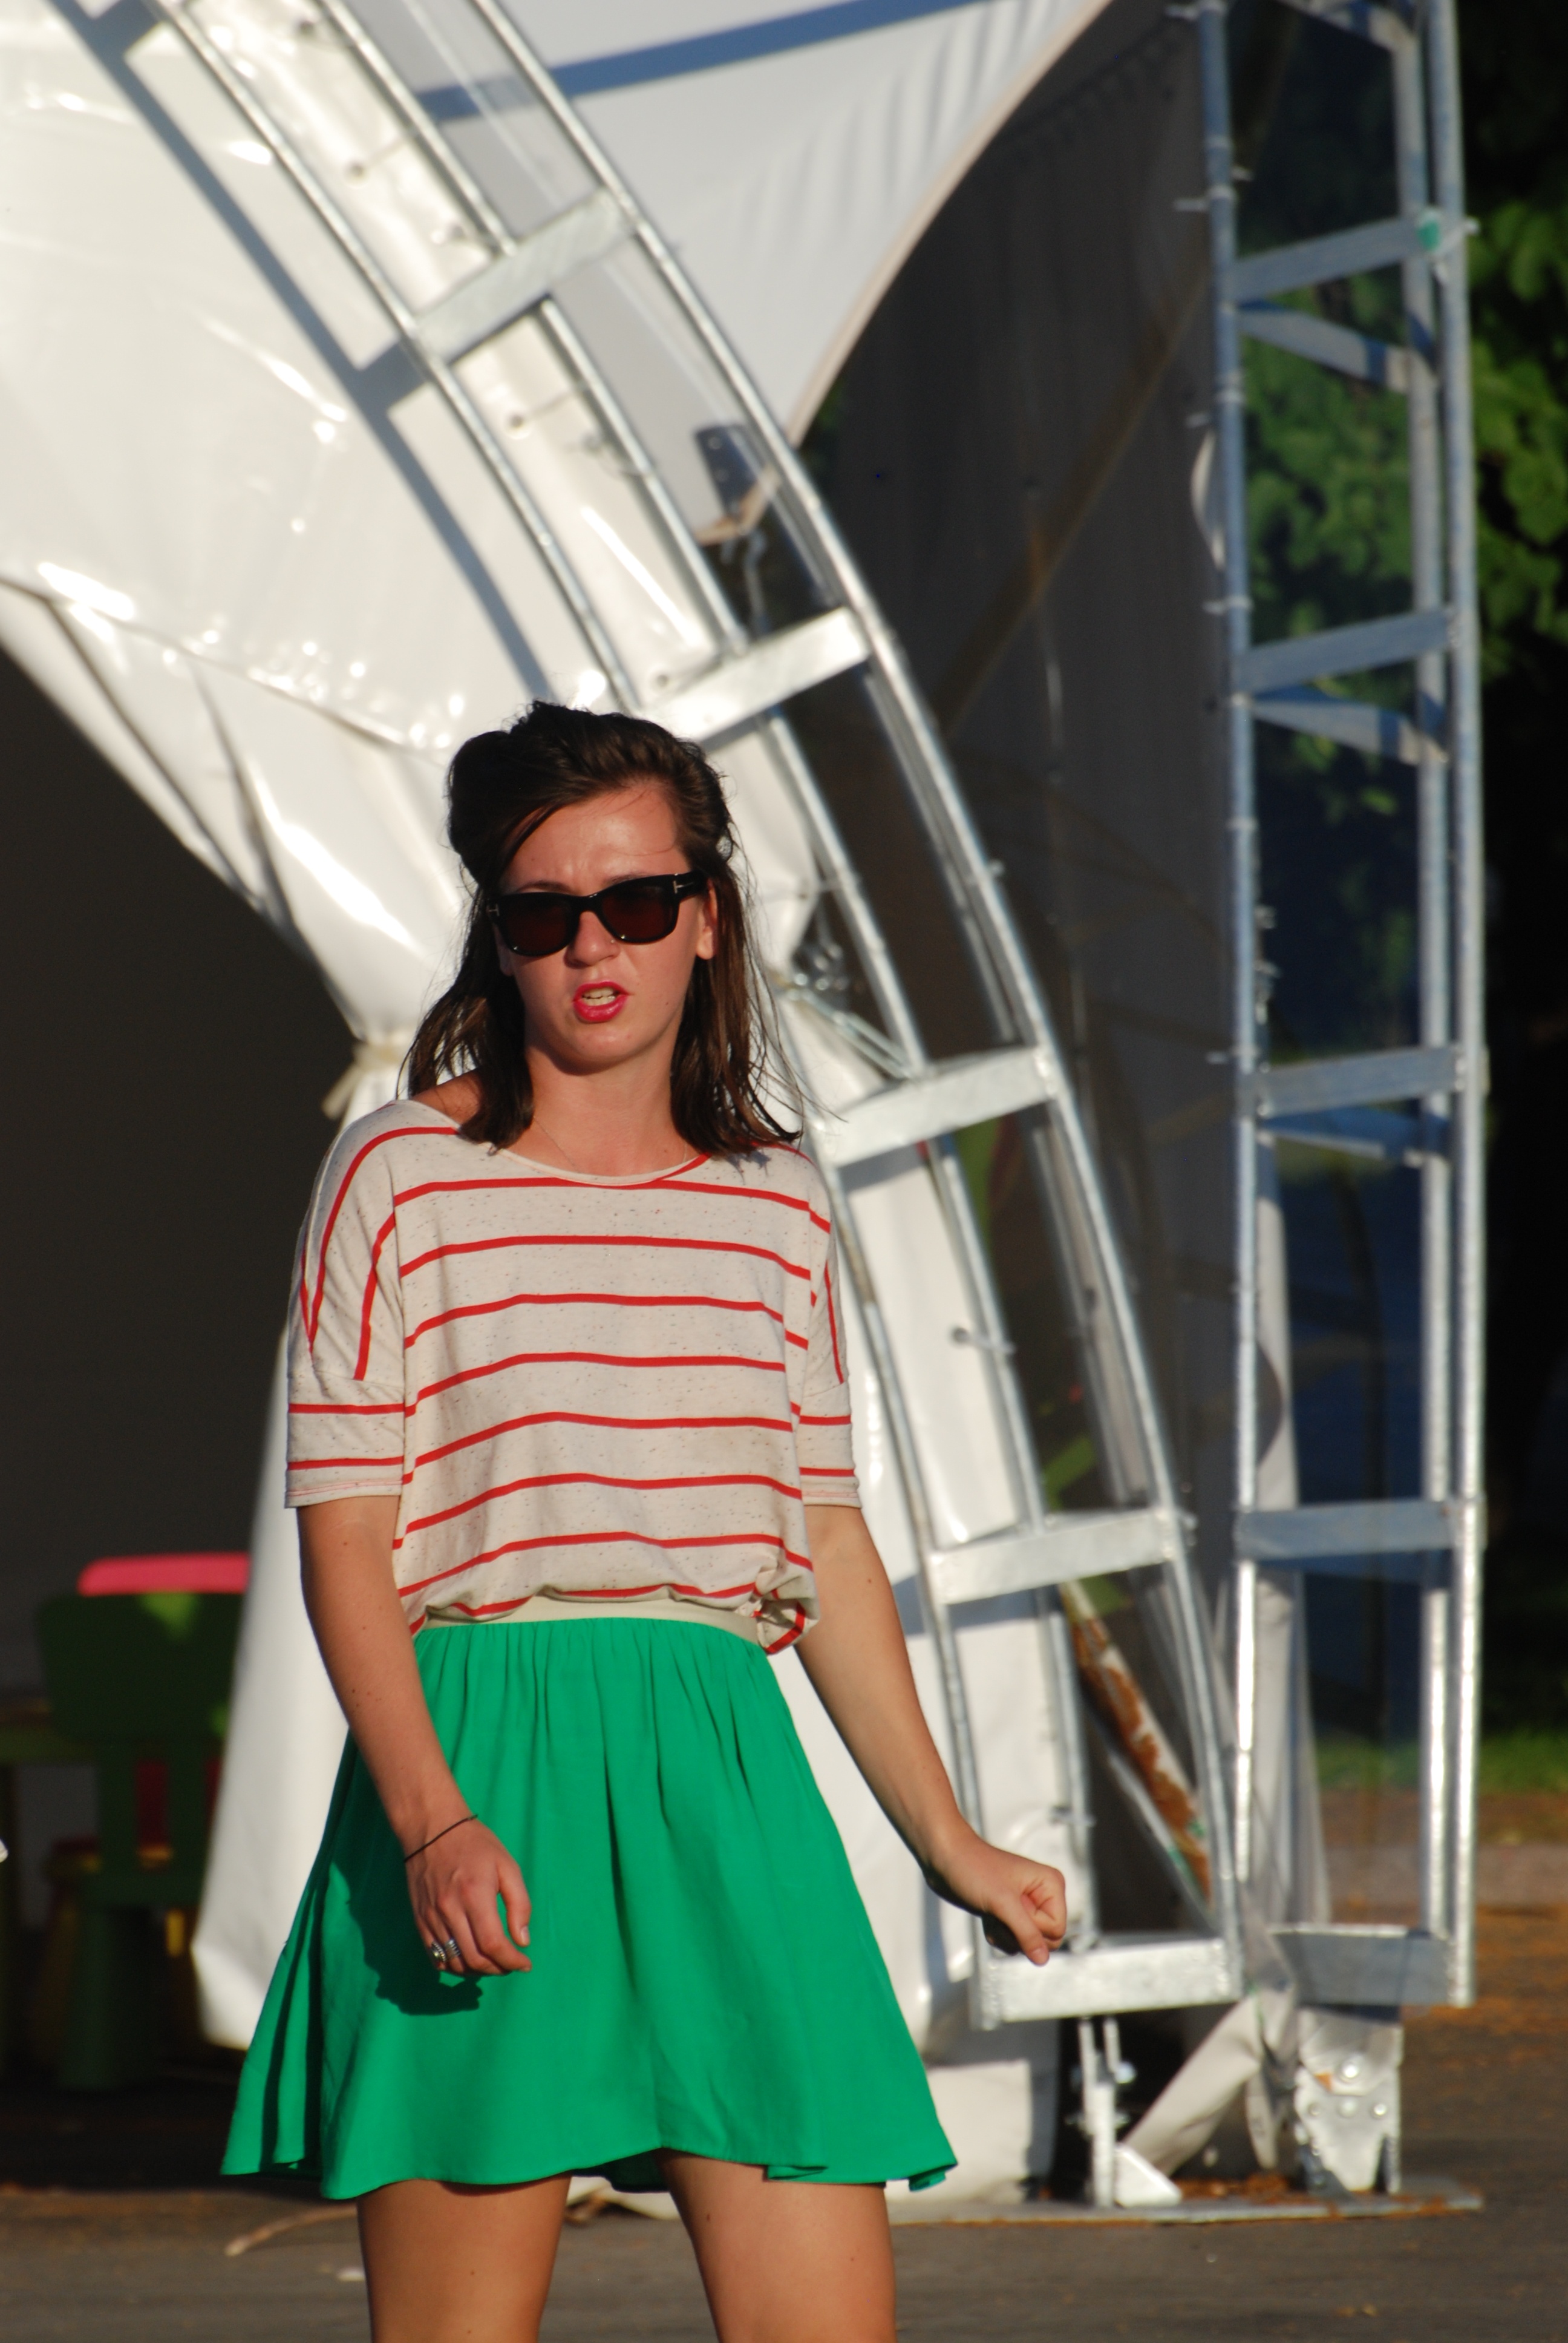
people, girl, woman, street, model, spring, color, park, fashion, nikon, clothing, lady, candid, girls, dress, women, moscow, gorkypark, nikkor, russia, d80, 70300mm, moskau, nikond80, moscou, 70300mmf4556gvr, photo shoot